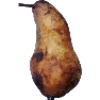
Label: Pear Abate 1